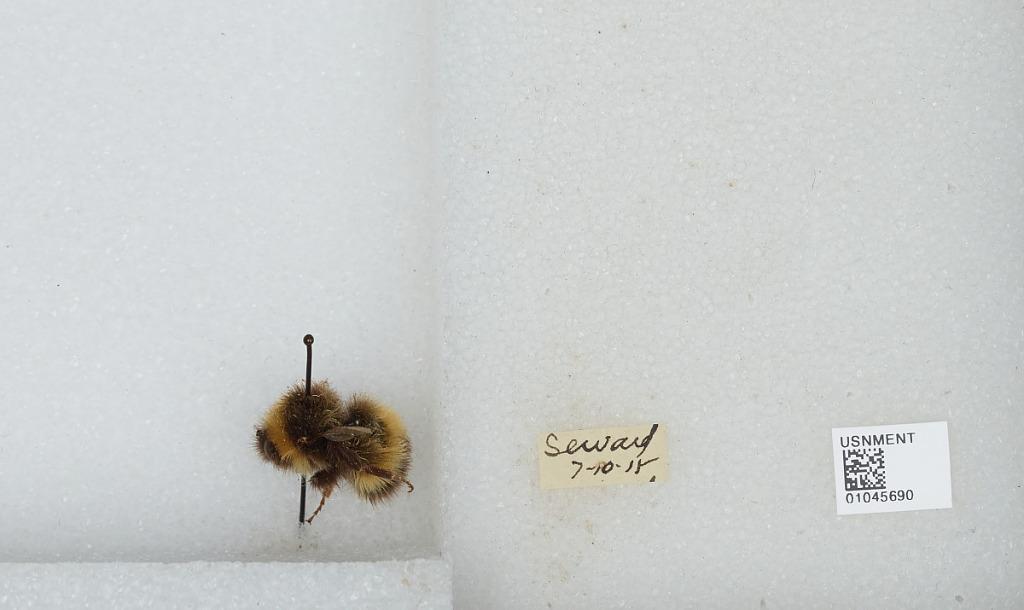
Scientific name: Bombus sp.
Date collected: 1915-7-10
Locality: Seward